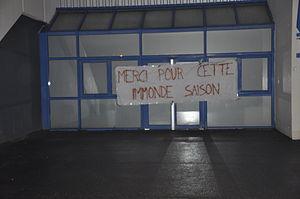
message inscrit sur le stade Michel d'Ornano suite à la relégation du SM Caen en deuxième division
La saison 2011-2012 du Stade Malherbe de Caen est la treizième de l'histoire du club bas-normand en première division du championnat de France, la deuxième consécutive au sein de l'élite du football français. C'est aussi la quatre-vingt-huitième de l'histoire du club.